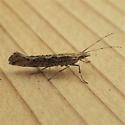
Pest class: diamondback_moth